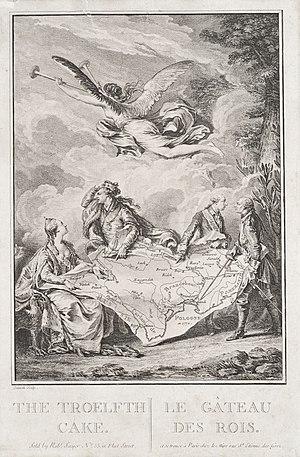
Le gâteau des rois
Noël Le Mire est un dessinateur et graveur à l'eau-forte et au burin français né le 20 novembre 1724 à Rouen. Il vécut à Paris successivement rue Saint-Jacques à hauteur du collège du Plessis, puis au 80, rue de la Harpe où il est mort le 30 ventôse an IX.
Le premier partage de la Pologne a lieu en 1772 et est le premier des trois partages qui ont mis fin à l'existence de la République des Deux Nations en 1795. La croissance de la puissance de l'Empire russe, menaçant le Royaume de Prusse et l'Empire d'Autriche des Habsbourg-Lorraine, a été le principal motif de ce premier partage. Frédéric II de Prusse conçut ce partage comme un moyen d'empêcher l'Autriche, jalouse des succès russes contre l'Empire ottoman, de se mettre en guerre. Les terres de la République des Deux Nations, y compris celle déjà contrôlées par la Russie, seront réparties entre ses voisins plus puissants - l'Autriche, la Russie et la Prusse - afin de rétablir l'équilibre des forces en Europe entre ces trois pays. La Pologne est incapable de se défendre efficacement, et avec des troupes étrangères déjà installées à l'intérieur du pays, le parlement polonais est obligé de ratifier le partage en 1773 lors de sa convocation par les trois puissances.
Jean-Michel Moreau, dit Moreau le Jeune, né le 26 mars 1741 à Paris où il est mort le 30 novembre 1814, est un dessinateur et graveur français.
La Diète de partition est une diète de la République des Deux Nations, convoquée par ses trois voisins afin de légaliser le premier partage de la Pologne. Elle s'est tenue d'avril 1773 à avril 1775 et a également permis d'adopter d'autres textes législatifs, comme le Conseil permanent, la Commission de l'éducation nationale, et la confirmation des lois cardinales.